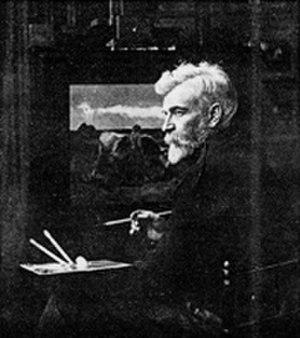
Julien Dupré est un peintre français, né le 18 mars 1851 à Paris et mort dans la même ville le 15 avril 1910.